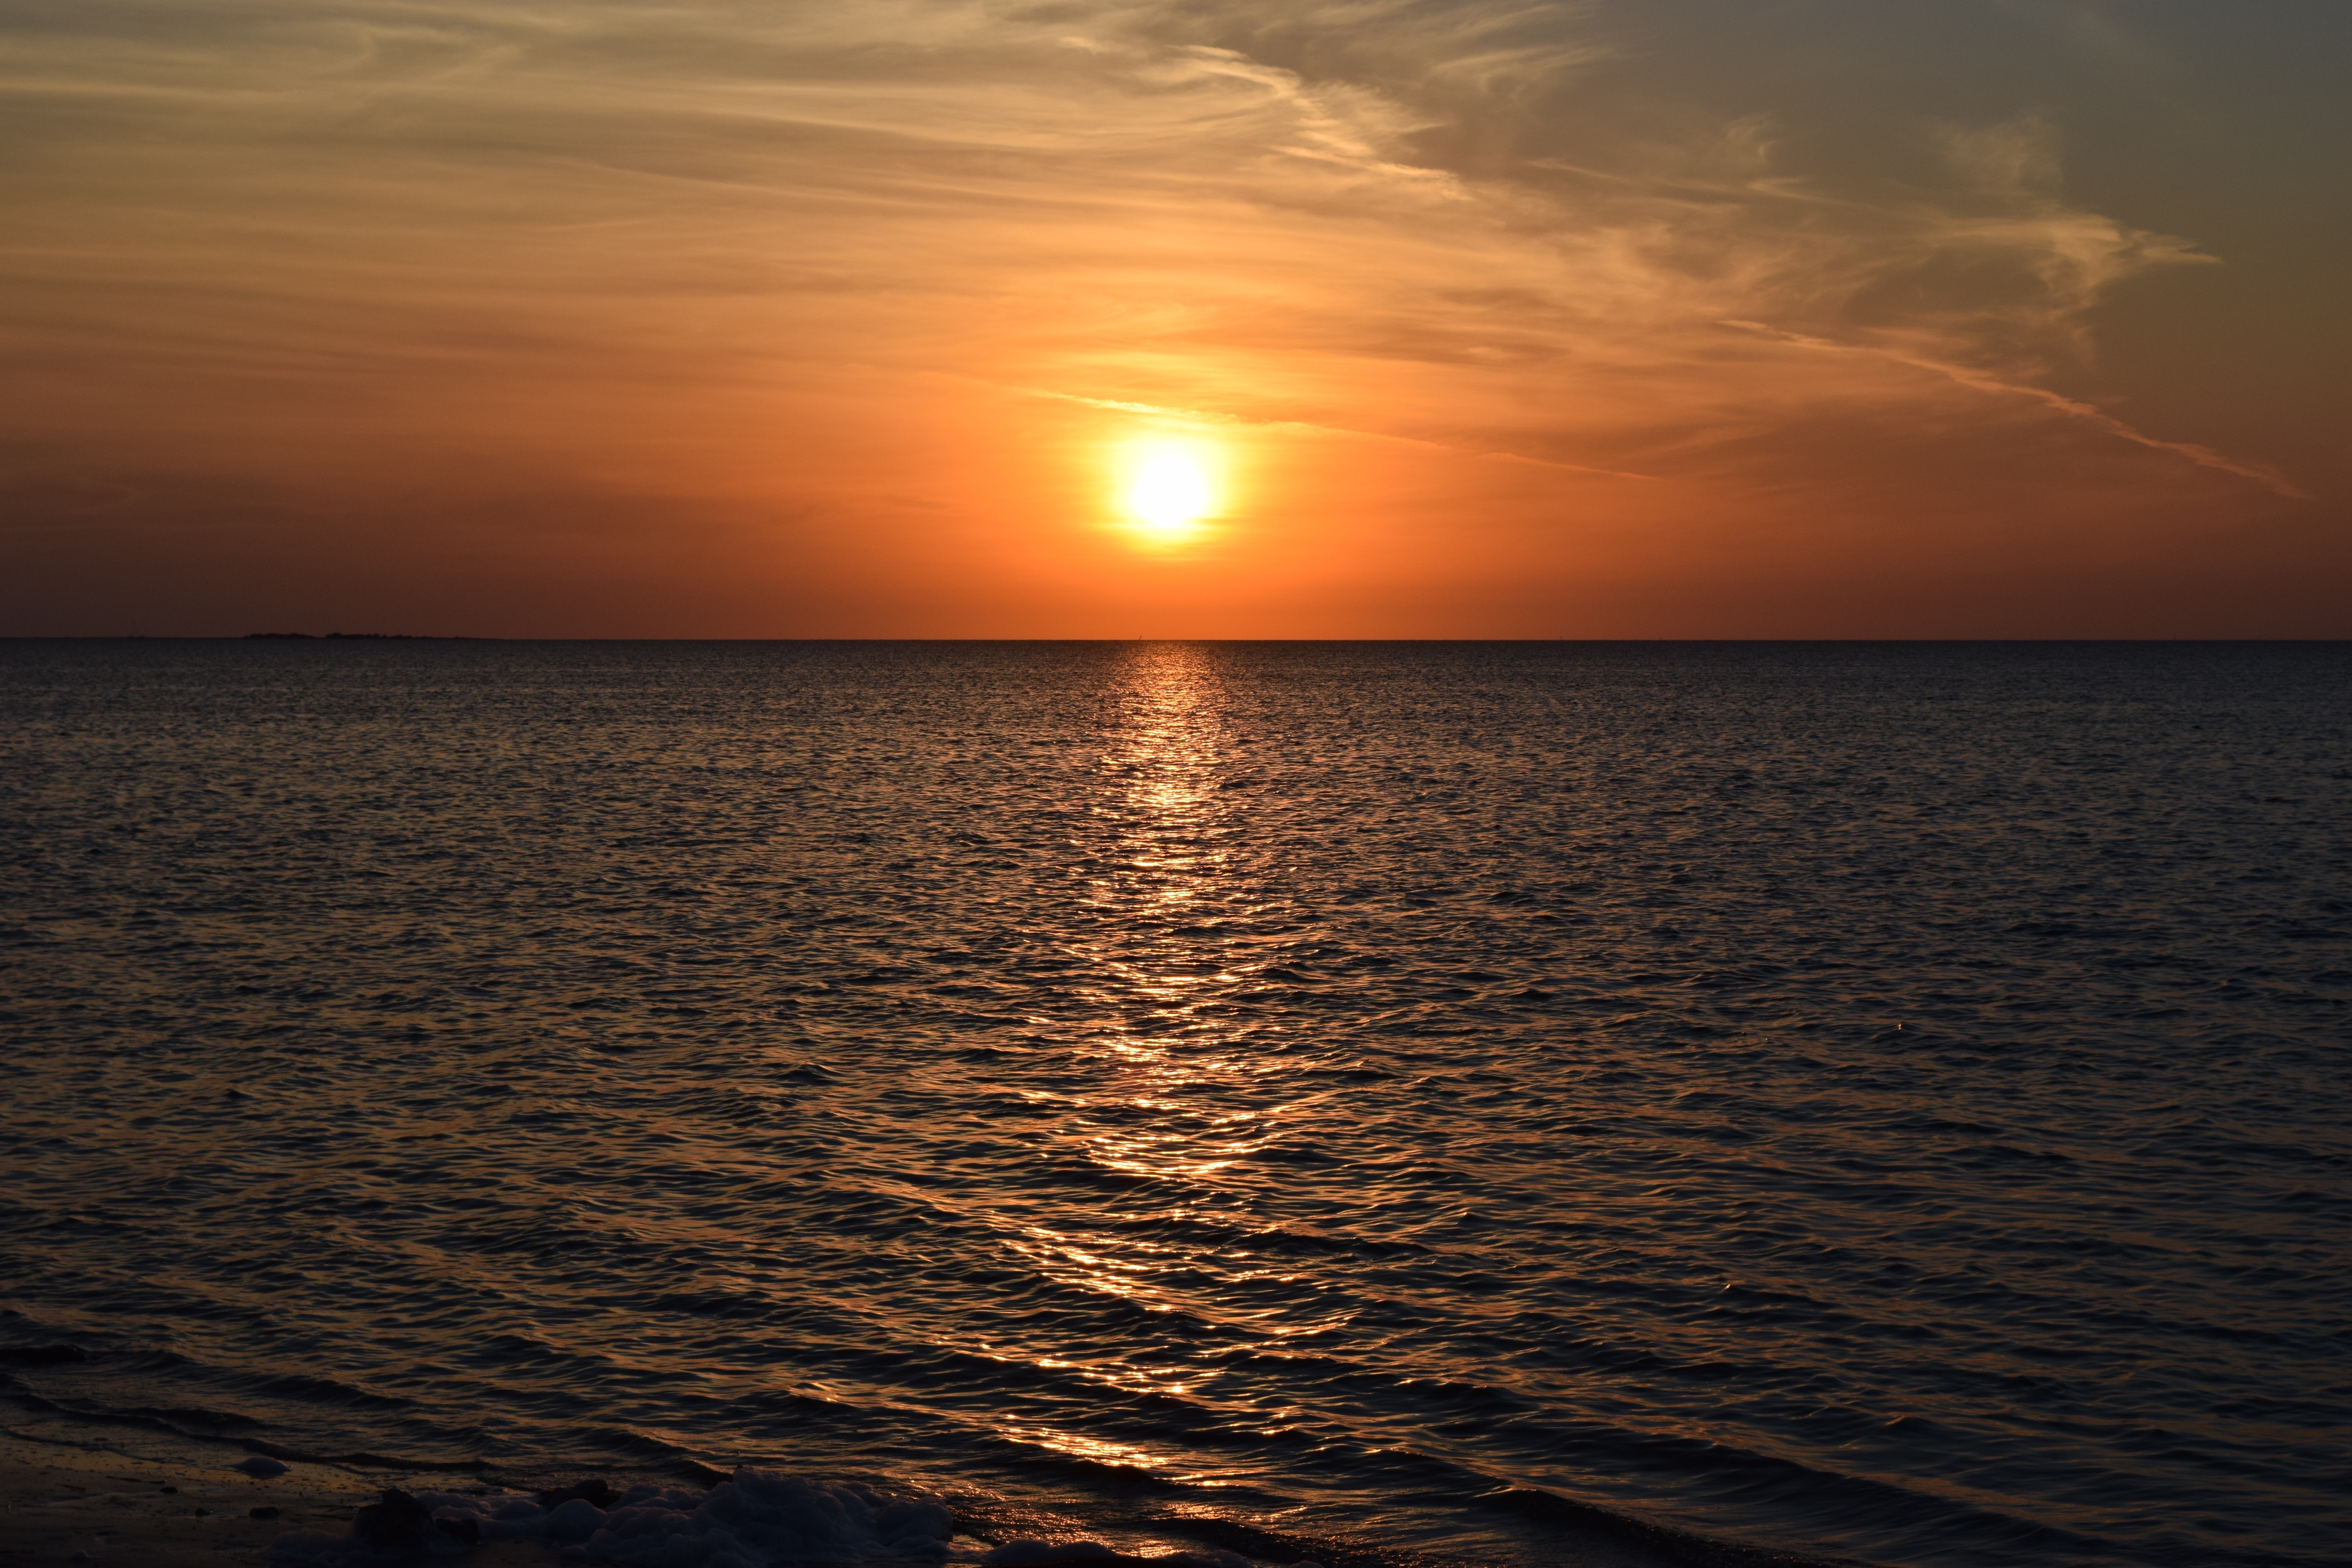
beach, sea, coast, ocean, horizon, cloud, sun, sunrise, sunset, sunlight, morning, shore, wave, dawn, dusk, evening, reflection, afterglow